Pattadakal

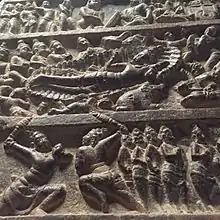
Mahabharata frieze

The temple, though similar to the Virupaksha temple, experiments with new architectural ideas that makes it distinct. The depiction of a dancing Shiva, as Nataraja, in the Mallikarjuna temple is set in the shallow arch of the "sukanasa". As another example, the topmost storey of the "shikara" superstructure of this temple lacks "hara" elements (threads), while its roof is hemispherical unlike the square roof of the Virupaksha temple.